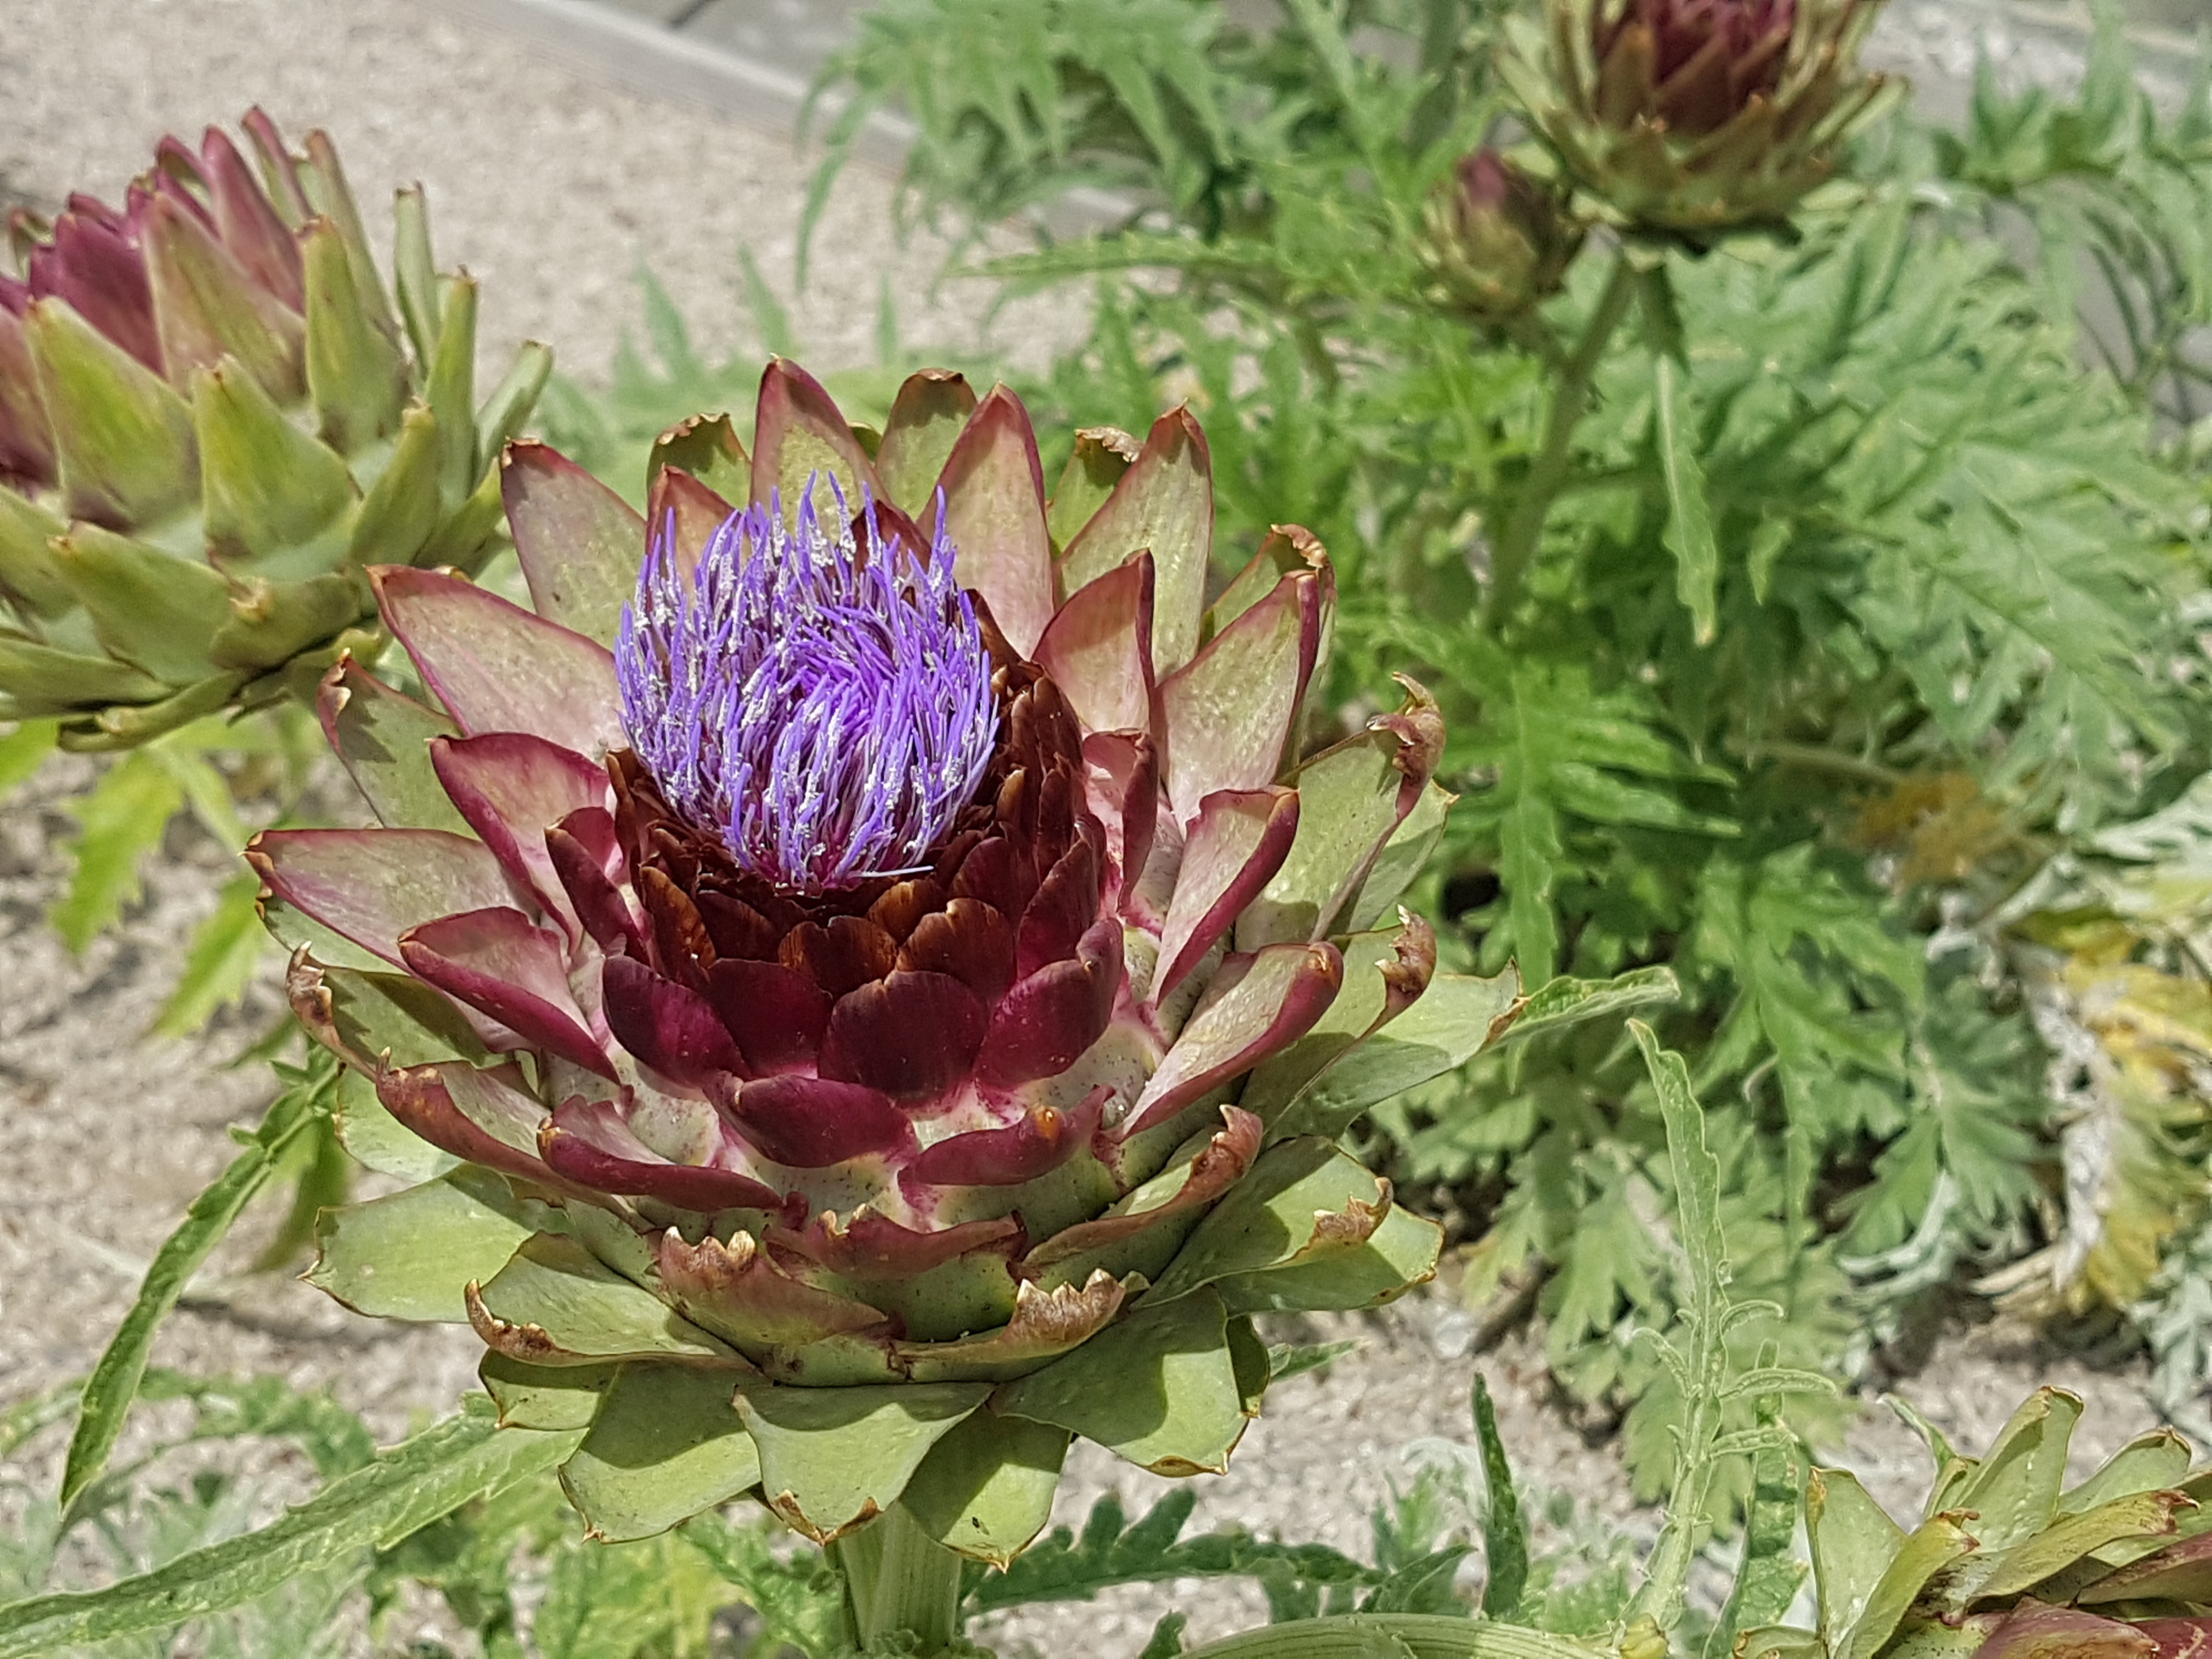
plant, flower, food, produce, vegetable, botany, flora, wildflower, artichoke, thistle, floristry, flowerhead, flowering plant, daisy family, land plant, artichoke thistle